Penn South

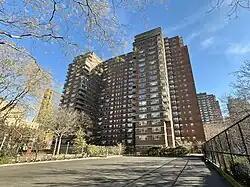
Penn South Building 7

Building 7 of the complex was listed on the National Register of Historic Places in 2016. Apartment 9J in the B portion of the building had been home to civil and gay rights activist Bayard Rustin from 1962 until his death in 1987.